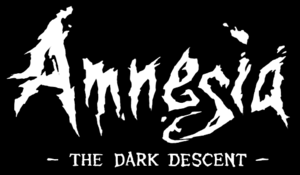
Amnesia: The Dark Descent est un jeu vidéo de type survival horror en vue subjective développé par Frictional Games. Il est disponible en téléchargement depuis 2010 sur PC, OS X et Linux, et depuis novembre 2016 sur PS4.